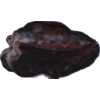
Label: carambola